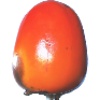
Label: kaki